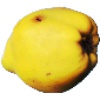
Label: quince